Lake Okeechobee

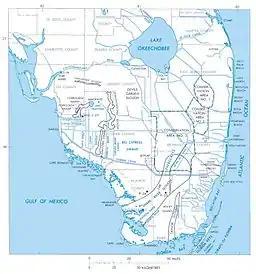
Shown at the top of this map of South Florida

Lake Okeechobee is the largest freshwater lake in the U.S. state of Florida. It is the eighth-largest natural freshwater lake among the 50 states of the United States and the second-largest natural freshwater lake contained entirely within the contiguous 48 states, after Lake Michigan.